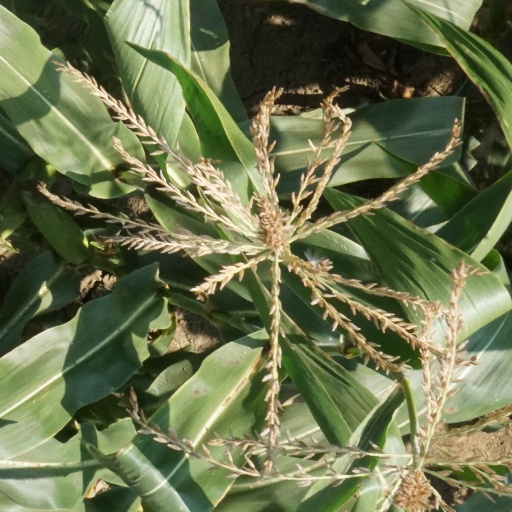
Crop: maize; corn